Tabernacle (concert hall)

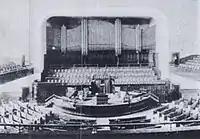
A view looking down from the balcony to the seating, rostrum and pipe organ in the church.

The congregation reached its peak in the 1950s with a membership of over 3,000. However, the phenomenon of white flight caused the church to go into decline in the decades afterward. By the 1980s, attendance at the church had dwindled to around 500, and it had trouble attracting a permanent pastor.